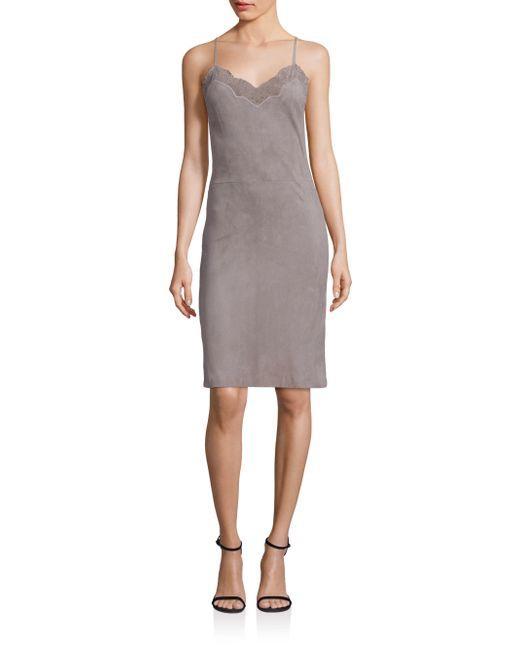
Einfaches Event Wear braunes Partykleid ärmellose Frauen